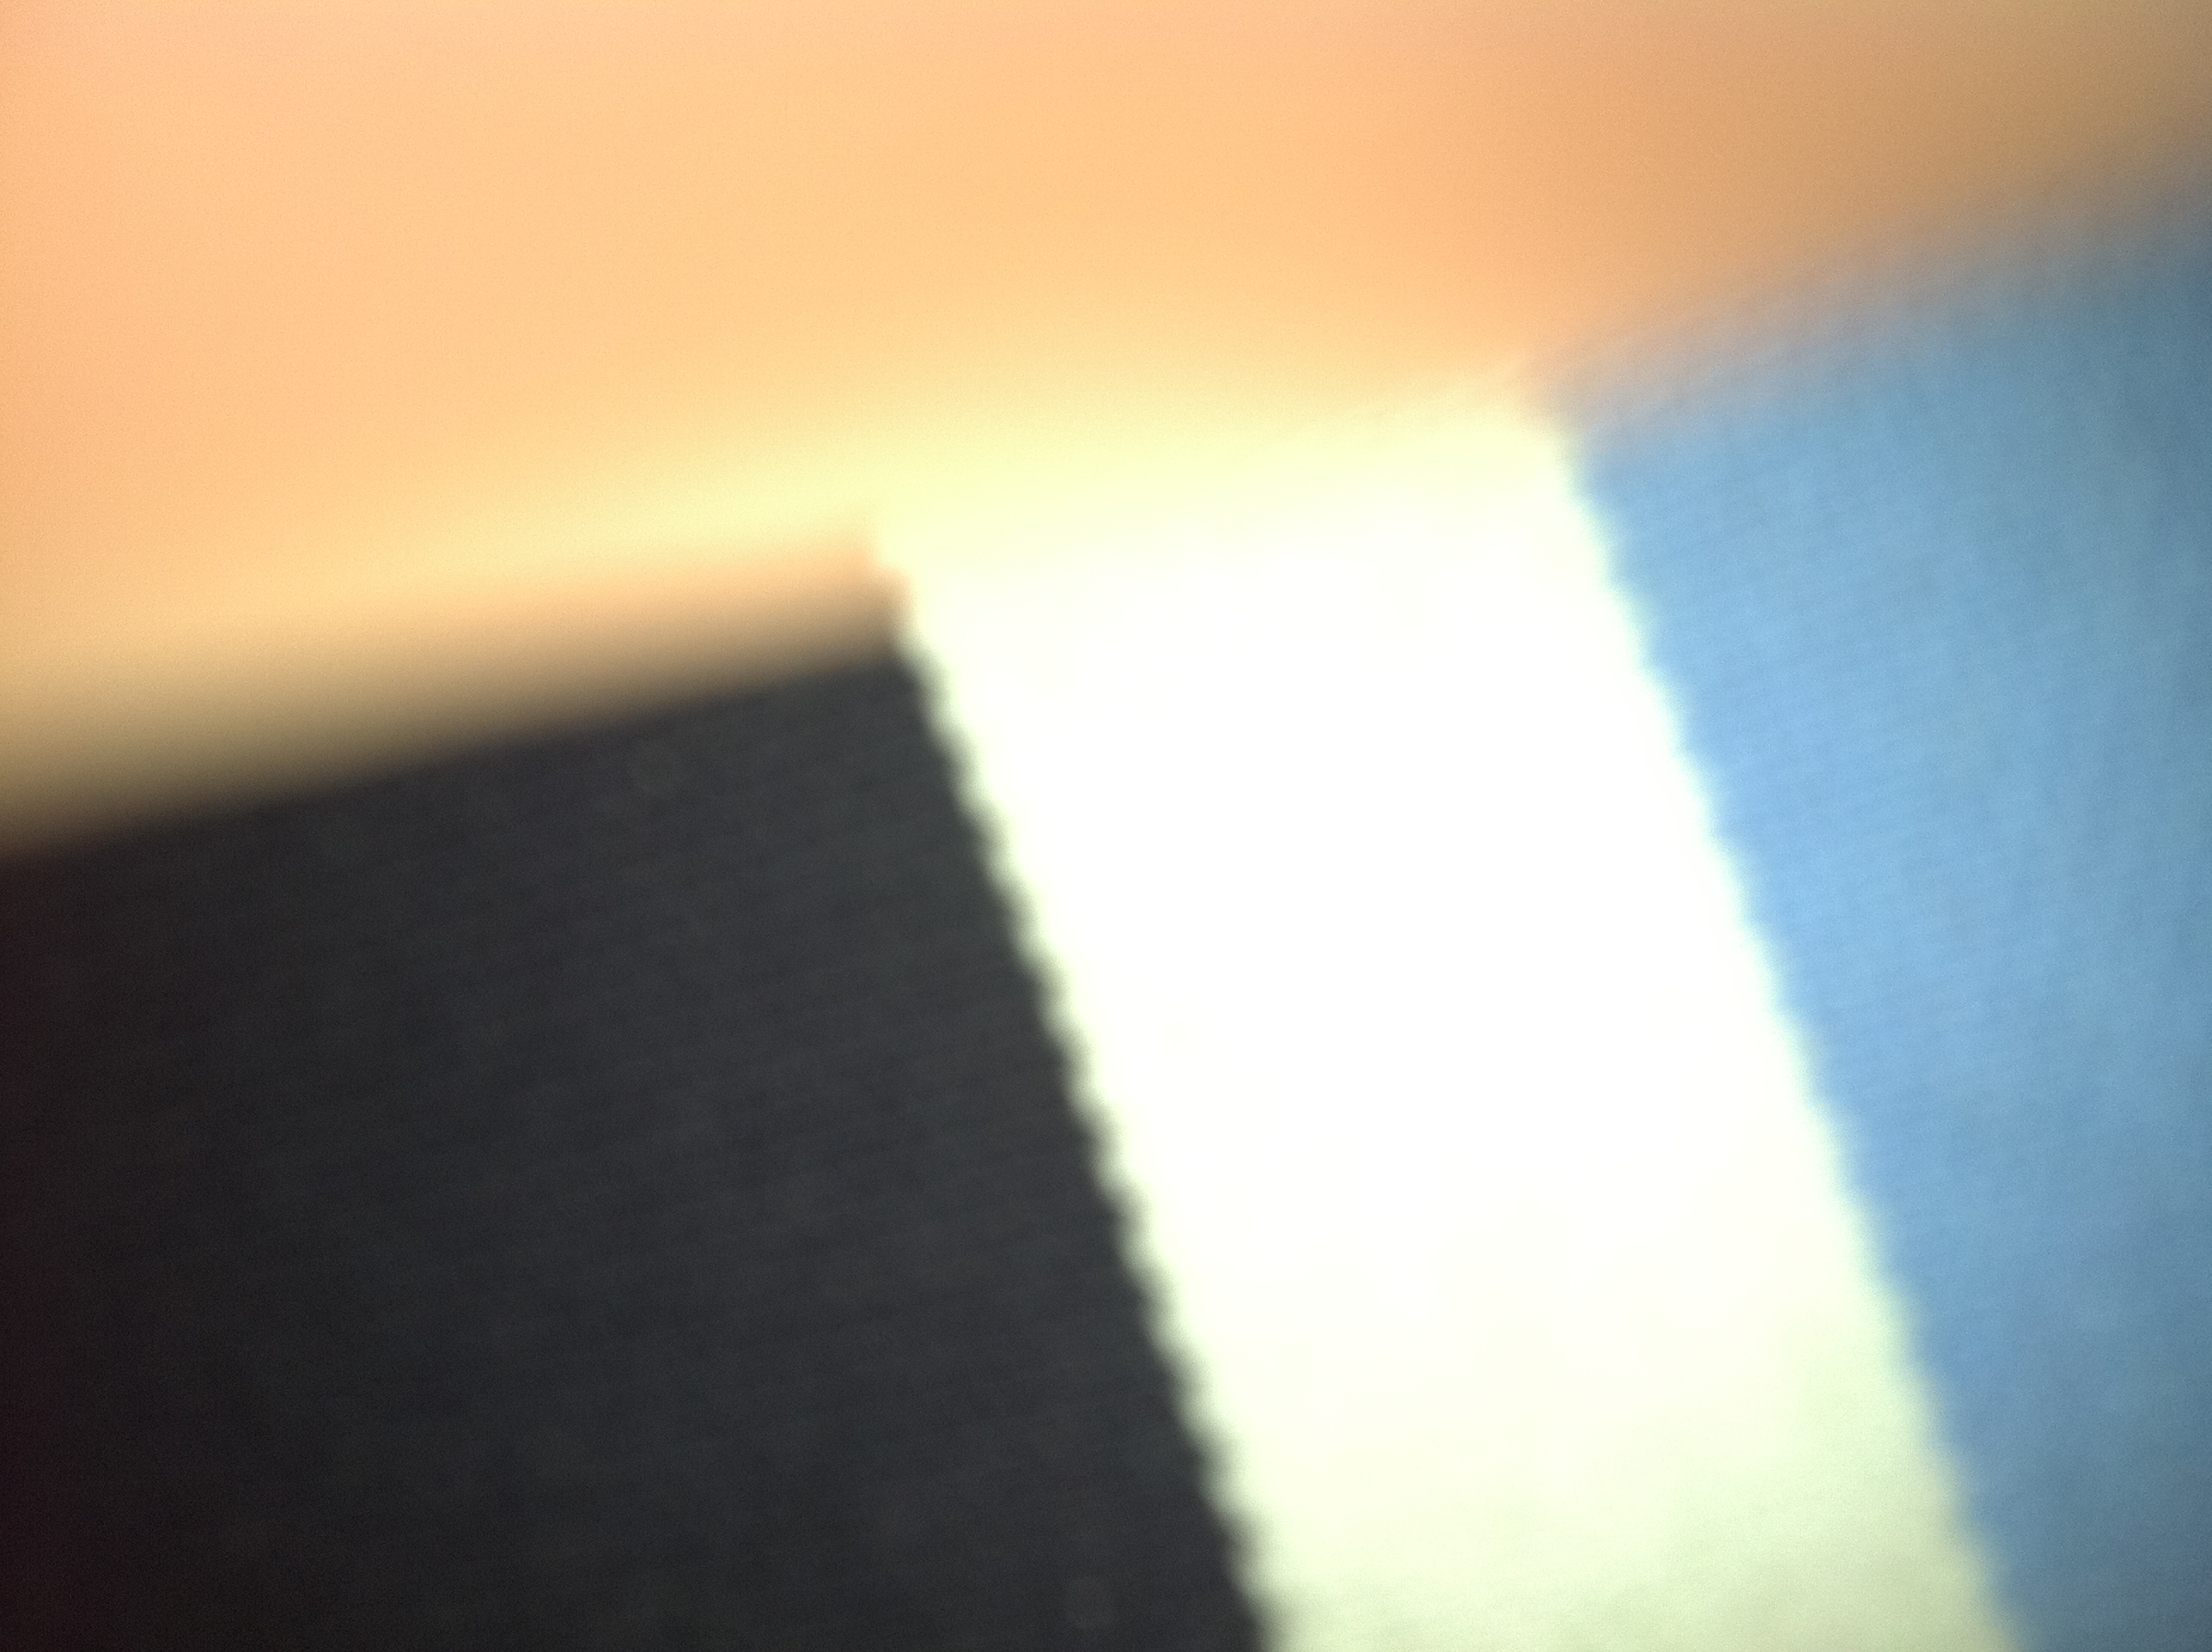Question: What is the logo on this shirt?
Answer: unanswerable